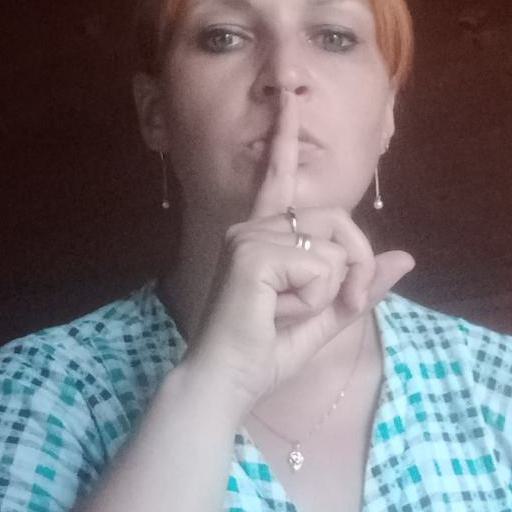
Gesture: mute